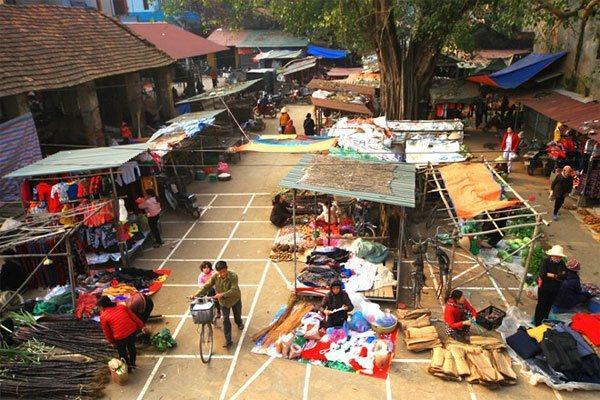
có một bé gái xuất hiện trên chiếc xe đạp mà người đàn ông đang dắt